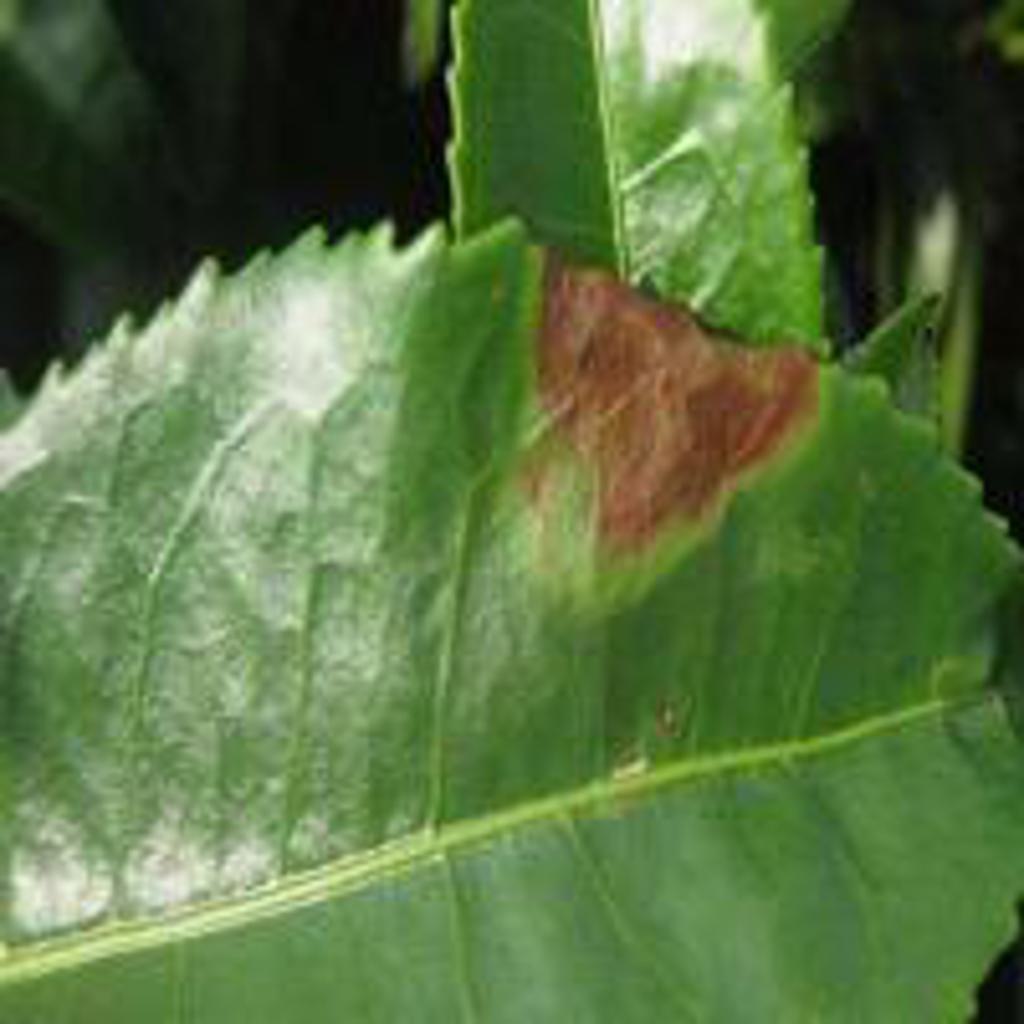
Label: Tea red leaf spot